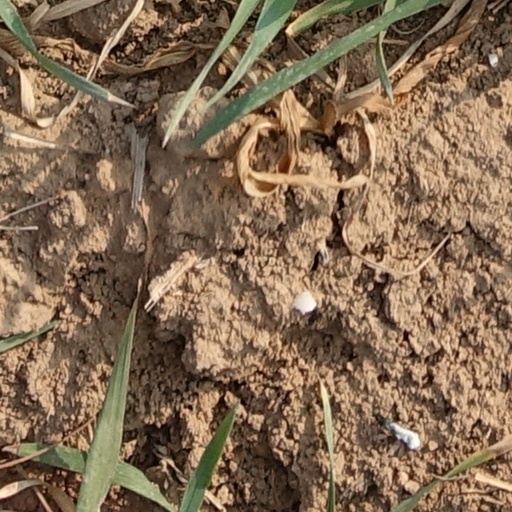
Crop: wheat